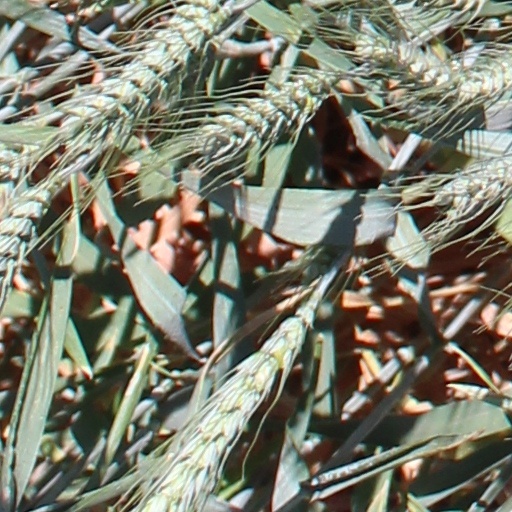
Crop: wheat